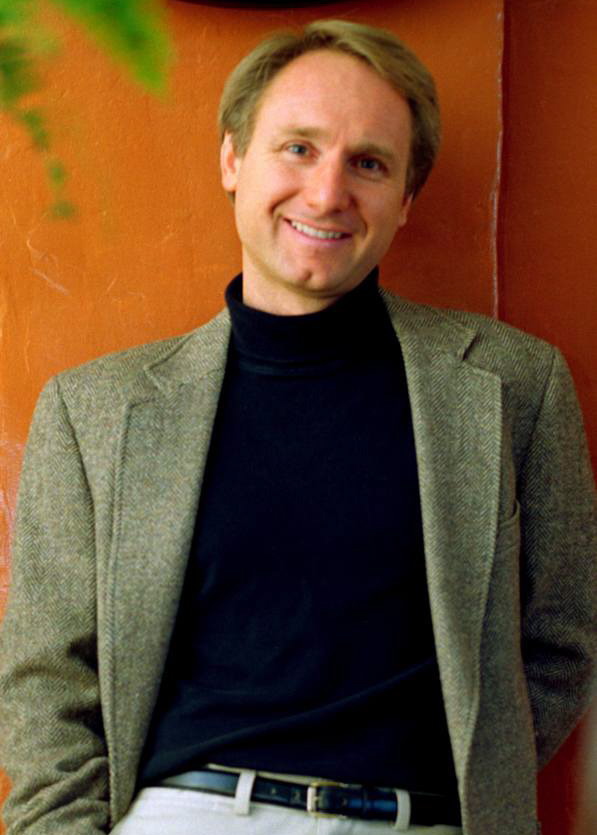
แดน บราวน์

| name = แดน บราวน์
| image = Dan Brown bookjacket cropped.jpg
| imagesize = 200px
| birth_place = เอ็กซีเตอร์ รัฐนิวแฮมป์เชียร์ สหรัฐอเมริกา
| occupation = นักเขียนนวนิยาย
| nationality = อเมริกัน
| spouse = ไบลธ์ นิวลอน (พ.ศ. 2540–2562)
| genre = ลึกลับ, ระทึกขวัญ, อิงประวัติศาสตร์
| debut_works = "ล่ารหัสมรณะ"
| notable_works = "รหัสลับดาวินชี" (พ.ศ. 2546)
| signature = Dan Brown's signature.svg

แดน บราวน์ () นักเขียนชาวอเมริกัน มีชื่อเสียงกว้างขวางจากผลงานนิยายสืบสวนสอบสวนอิงประวัติศาสตร์อย่าง "รหัสลับดาวินชี"
== ประวัติ ==
แดน บราวน์เกิดเมื่อวันที่ 22 มิถุนายน พ.ศ. 2507 โตในเมืองเอ็กซีเตอร์ รัฐนิวแฮมป์เชียร์ สหรัฐอเมริกา เป็นบุตรคนโตในพี่น้อง 3 คน คอนสแตนซ์ บราวน์ (นามสกุลเดิม เกอร์ฮาร์ด) มารดาเป็นนักดนตรีอาชีพ เล่นดนตรีในโบสถ์Rogak, Lisa (May 7, 2013). "Dan Brown: The Unauthorized Biography", St. Martin's Press. pp. 6-8. Archived at Google Books; retrieved August 3, 2017. ส่วนริชาร์ด จี. บราวน์ บิดาเป็นครูสอนคณิตศาสตร์ในโรงเรียนมัธยม Phillips Exeter Academy
เนื่องจาก Phillips Exeter Academy ต้องการให้อาจารย์ใหม่อาศัยในตัวโรงเรียนด้วย ครอบครัวของเขาจึงอาศัยที่โรงเรียนนั้น และเป็นสถานศึกษาระดับมัธยมของบราวน์
บราวน์สำเร็จการศึกษาระดับปริญญาตรีจาก Amherst College ในปี พ.ศ. 2529 "Bestselling authors Dan Brown '86, Charles Mann '76 to speak Thursday" , amherst.edu, September 24, 2013. หลังจบการศึกษาเขาผันตัวมาเป็นนักดนตรีสมัครเล่น ทำอัลบั้มเพลงสำหรับเด็กขายได้ไม่กี่ร้อยแผ่น ต่อมาในปี พ.ศ. 2534 เขาก็ย้ายไปลอสแอนเจลิส เข้าทำงานกับวิทยาลัยประพันธ์เพลงแห่งชาติ และได้พบกับไบลธ์ นิวลอน (Blythe Newlon) รุ่นพี่หญิงที่มีอายุกว่าเขา 12 ปี ซึ่งเป็นผู้อำนวยการแผนกพัฒนาศิลปินของวิทยาลัย แม้งานไม่เกี่ยวข้องกันโดยตรง แต่นิวลอนก็ช่วยโปรโมตงานต่าง ๆ ของบราวน์ จนพัฒนาความสัมพันธ์กลายเป็นความรักโดยคนรอบตัวไม่ทราบ บราวน์แต่งงานกับนิวลอนในปี พ.ศ. 2540 ก่อนจะหย่าร้างในปี พ.ศ. 2562
พ.ศ. 2536 บราวน์ย้ายกลับมานิวแฮมป์เชียร์บ้านเกิดพร้อมนิวลอน ที่นั่นบราวน์เป็นครูสอนภาษาอังกฤษ ณ โรงเรียนเก่าและสอนภาษาสเปนให้นักเรียนเกรด 6-8 จน พ.ศ. 2537 เขาหันมาเป็นนักเขียน เมื่อเขาไปพักผ่อนที่ตาฮิติ และได้อ่านนิยายเรื่อง "แผนโลกาวินาศ" ("The Doomsday Conspiracy") ผลงานของซิดนีย์ เชลดอน (Sidney Sheldon) นั่นเป็นจุดกำเนิดให้เขาลงมือเขียนนิยายเรื่องแรกของเขา "ล่ารหัสมรณะ" ("Digital Fortress") และในปีเดียวกันบราวน์ได้ออกซีดีเพลงในชื่อ "Angels & Demons" ซึ่งภาพหน้าปกอัลบั้มเป็นภาพแอมบิแกรม ฝีมือศิลปินนามจอห์น แลงดอน (John Langdon) ที่ภายหลังชื่ออัลบั้มกลายเป็นชื่อนิยายเล่มที่สองของเขา "เทวากับซาตาน" ("Angels & Demons") และได้นำเอาชื่อศิลปินที่วาดภาพปกอัลบั้มมาเป็นชื่อตัวละครเอกของเรื่อง
พ.ศ. 2539 บราวน์เลิกสอนและกลายมาเป็นนักเขียนอาชีพเต็มตัว ปีต่อมาผลงานนิยายเล่มแรกของเขา "ล่ารหัสมรณะ" ก็เสร็จสมบูรณ์และได้จัดพิมพ์ จากนั้นเขาออก "เทวากับซาตาน" ในปี พ.ศ. 2543 และ "แผนลวงสะท้านโลก" ("Deception Point") ในปี พ.ศ. 2544
ผลงาน 3 เรื่องแรก "ล่ารหัสมรณะ", "เทวากับซาตาน" และ "แผนลวงสะท้านโลก" ขายได้น้อยกว่าหมื่นเล่มในการพิมพ์ครั้งแรก จนออก "รหัสลับดาวินชี" ("The Da Vinci Code") ในปี พ.ศ. 2546 หนังสือนี้กลายเป็นหนังสือติดอันดับหนังสือขายดีของนิวยอร์กไทมส์ตั้งแต่สัปดาห์แรกที่วางจำหน่าย และเป็นหนังสือขายดีตลอดกาลเล่มหนึ่ง ด้วยยอดขาย 81 ล้านเล่มทั่วโลกในปี พ.ศ. 2552 และมีการสร้างเป็นภาพยนตร์ ซึ่งส่งผลให้ผลงาน 3 เรื่องแรกของบราวน์กลับมามียอดจำหน่ายสูงอีกครั้ง และผลงานเรื่อง "เทวากับซาตาน" ก็ถูกสร้างเป็นภาพยนตร์ตามมา ออกฉายในปี พ.ศ. 2552 ต่อมาบราวน์ได้ออกผลงานเรื่องใหม่ชื่อ "สาส์นลับที่สาบสูญ" ("The Lost Symbol") วางจำหน่ายในเดือนกันยายน ปีเดียวกัน
ในปี พ.ศ. 2556 บราวน์ออกผลงานในชุด "โรเบิร์ต แลงดอน" เล่มที่ 4 ชื่อ "สู่นรกภูมิ" ("Inferno") ต่อมาในปี พ.ศ. 2560 บราวน์ออกผลงานชื่อ "ออริจิน (หนังสือ)|ออริจิน" ("Origin") ซึ่งเป็นนิยายเล่มที่ 5 ในชุด "โรเบิร์ต แลงดอน"
== ผลงาน ==
=== เล่มเดี่ยว ===
* "ล่ารหัสมรณะ" (Digital Fortress, 1998)
* "แผนลวงสะท้านโลก" (Deception Point, 2001)
=== ชุดโรเบิร์ต แลงดอน ===
* "เทวากับซาตาน" (Angels & Demons, 2001)
* "รหัสลับดาวินชี" (Da Vinci Code, 2003)
* "สาส์นลับที่สาบสูญ" (The Lost Symbol, 2009)
* "สู่นรกภูมิ" (Inferno, 2013)
* "ออริจิน (หนังสือ)|ออริจิน " (Origin, 2017)
==อ้างอิง==
== แหล่งข้อมูลอื่น ==
*
หมวดหมู่:นักเขียนชาวอเมริกัน
หมวดหมู่:ครูชาวอเมริกัน
หมวดหมู่:บุคคลจากรัฐนิวแฮมป์เชอร์